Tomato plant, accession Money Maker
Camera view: vertical (180 deg); turntable rotation: 330 degrees
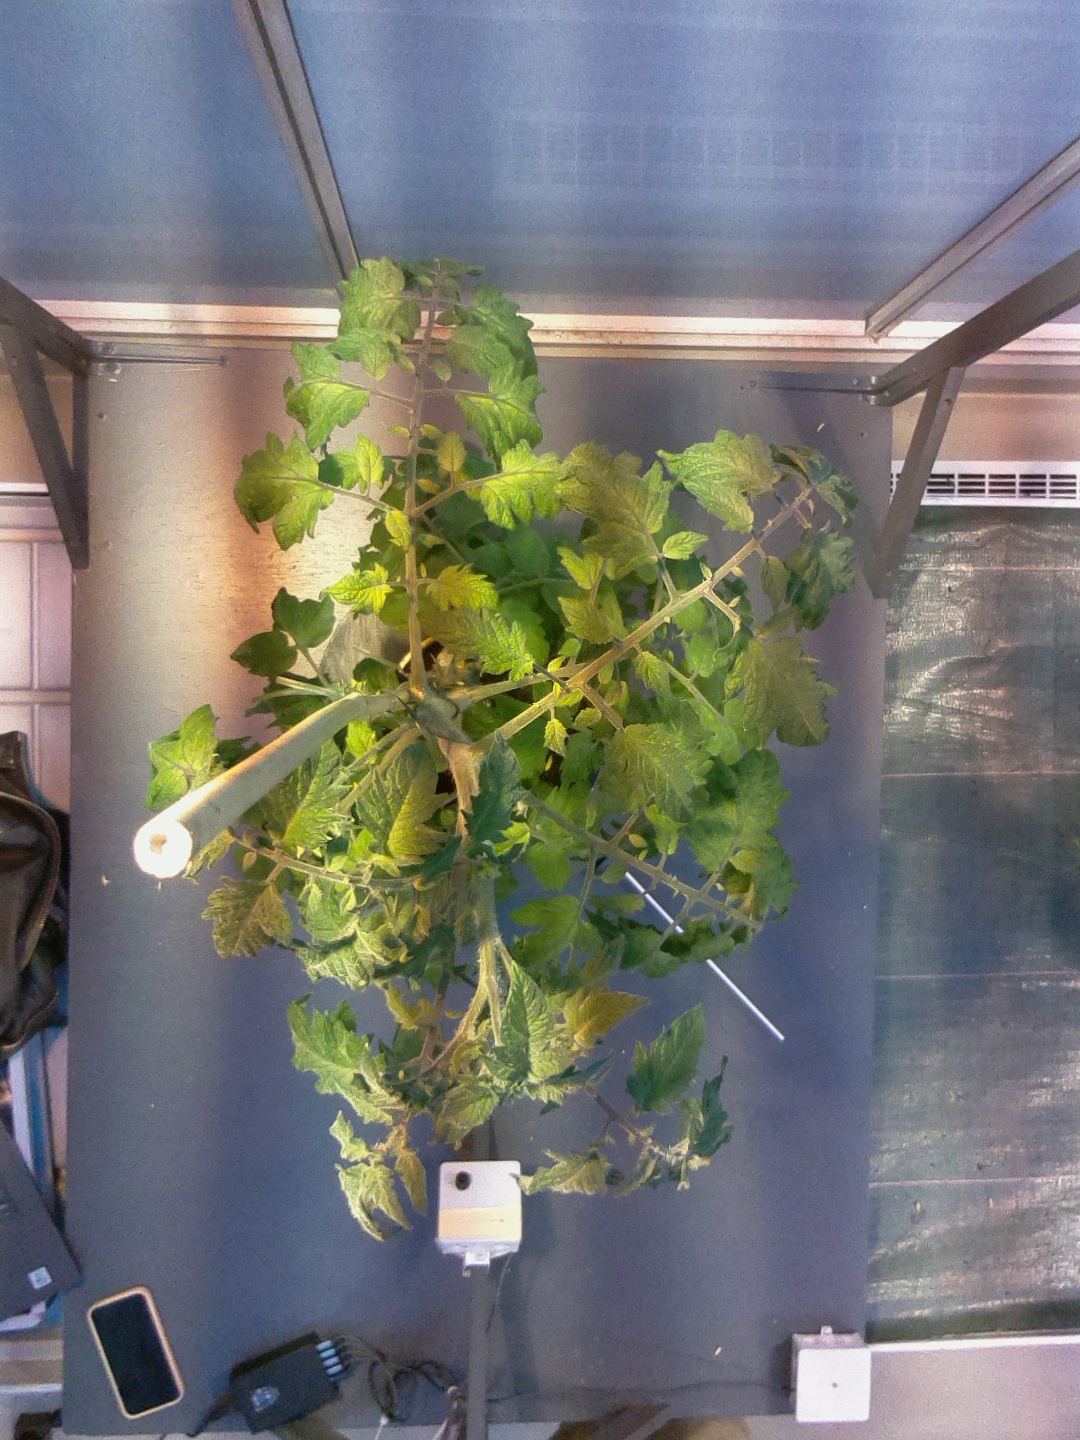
BBCH growth stage 68: Full flowering, 80%-90% of flowers open, more petals falling